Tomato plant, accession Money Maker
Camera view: bottom (45 deg); turntable rotation: 60 degrees
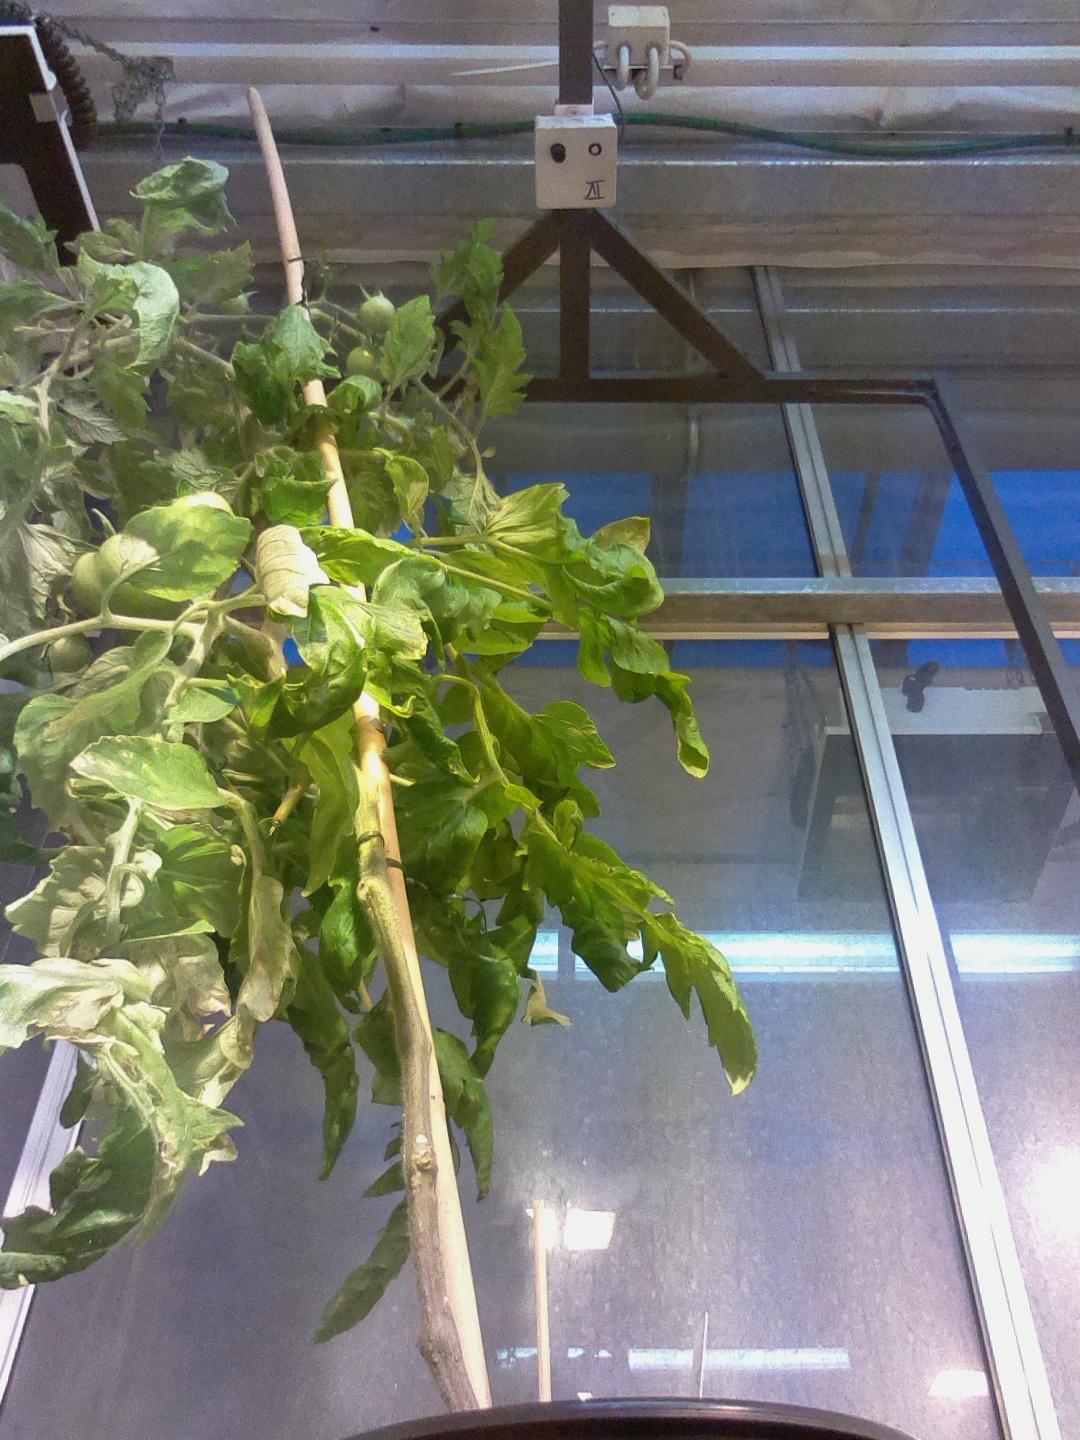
BBCH growth stage 78: 80% -90% of final fruit size